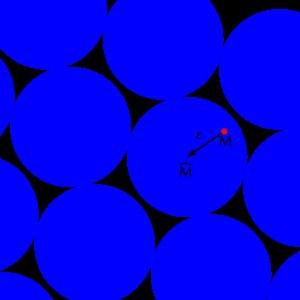
La cryptographie post-quantique est une branche de la cryptographie visant à garantir la sécurité de l'information face à un attaquant disposant d'un calculateur quantique. Cette discipline est distincte de la cryptographie quantique, qui vise à construire des algorithmes cryptographiques utilisant des propriétés physiques pour garantir la sécurité.